Bobby Moore

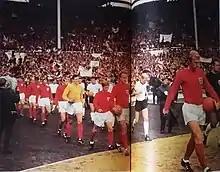
Bobby Moore (far right) leading the England team out on to the pitch to play the 1966 FIFA World Cup Final against West Germany at Wembley Stadium

On the verge of his greatest triumph, details were released to the press in early 1966 that Moore wanted to leave West Ham. Moore had let his contract slip to termination, and only after the intervention of Sir Alf Ramsey and realisation he was technically ineligible to play, did he re-sign with West Ham to allow him to captain the England team of 1966. Ramsey had summoned West Ham manager Ron Greenwood to England's hotel and told the two of them to resolve their differences and get a contract signed up. Moore was the leader of the World Cup winning side and established himself as a world-class player and sporting icon. With all their games at Wembley, England had got through their group with little trouble, they then beat Argentina in their quarter final and a Eusébio-led Portugal team in the semi-finals. West Germany awaited in the final.